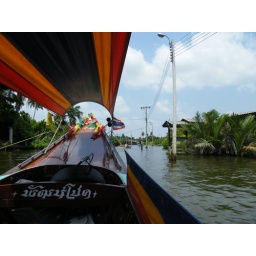
Exploring the khlongs by river boat